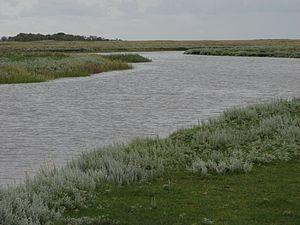
Le Parc national Schiermonnikoog est le premier parc national néerlandais dans le sens moderne. Il constitue la majeure partie de l'île de Schiermonnikoog.